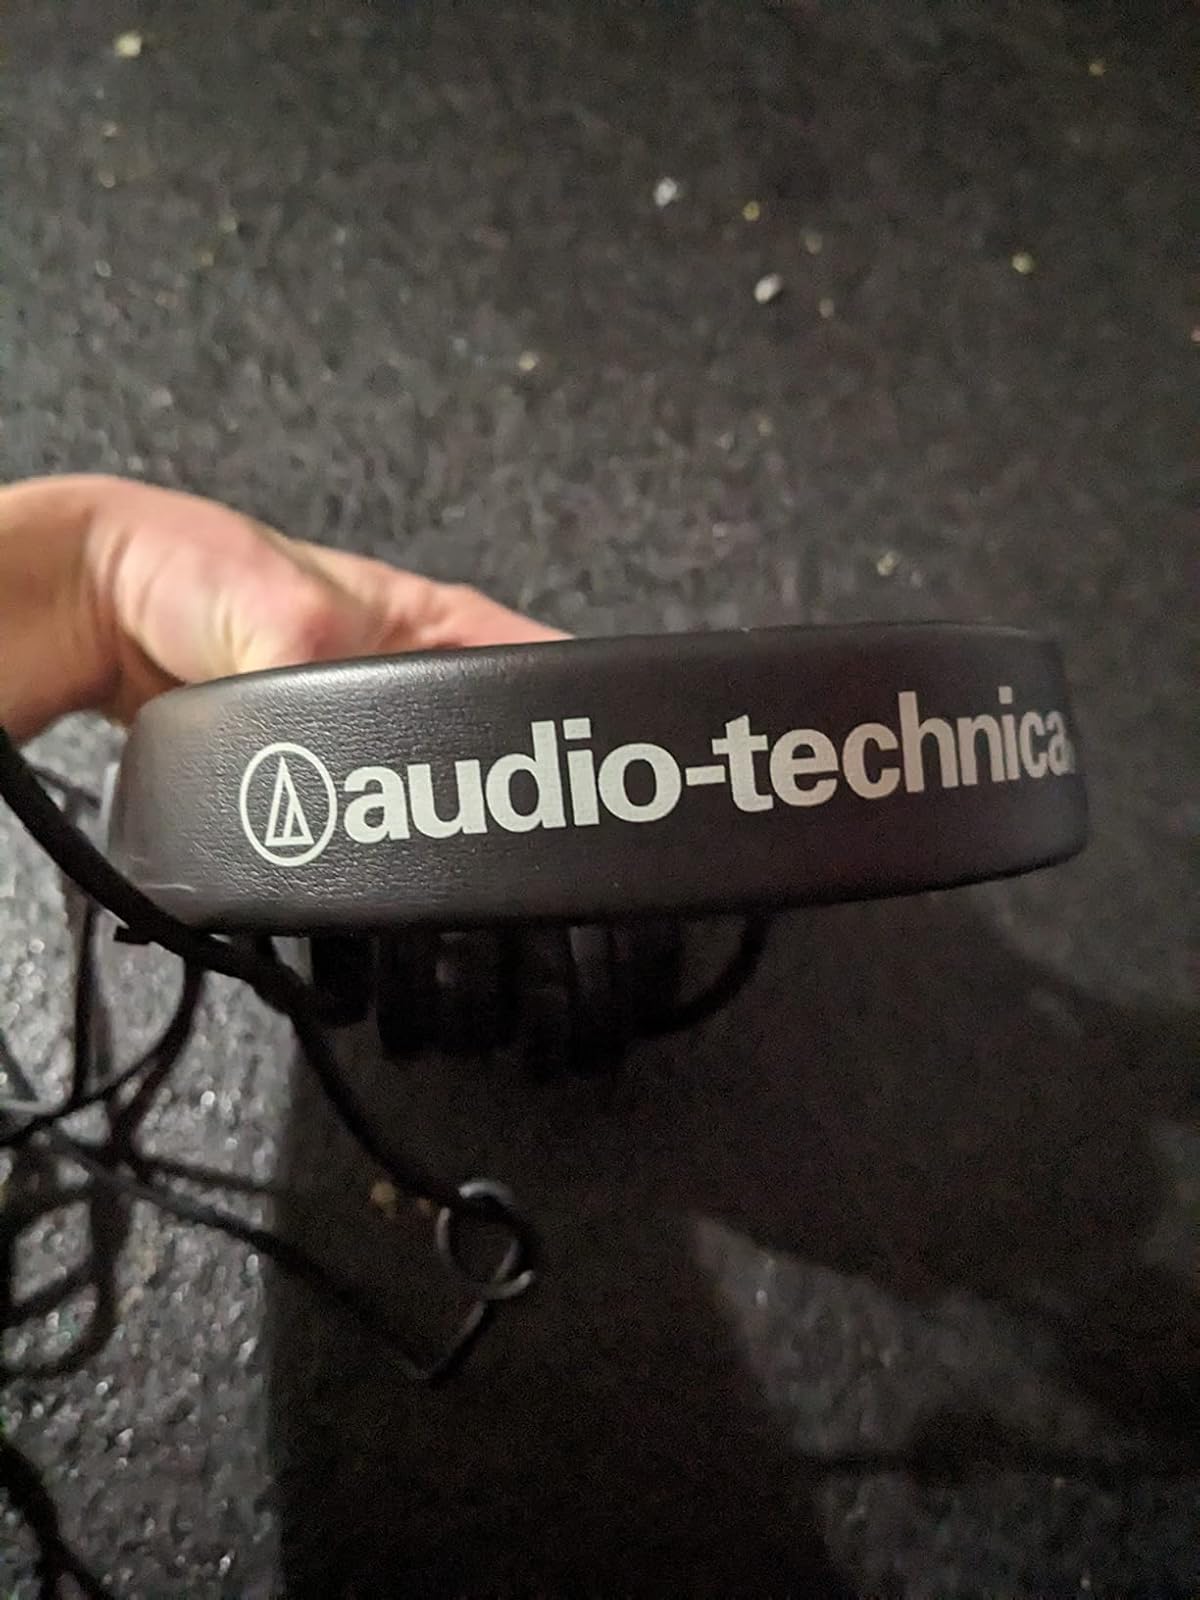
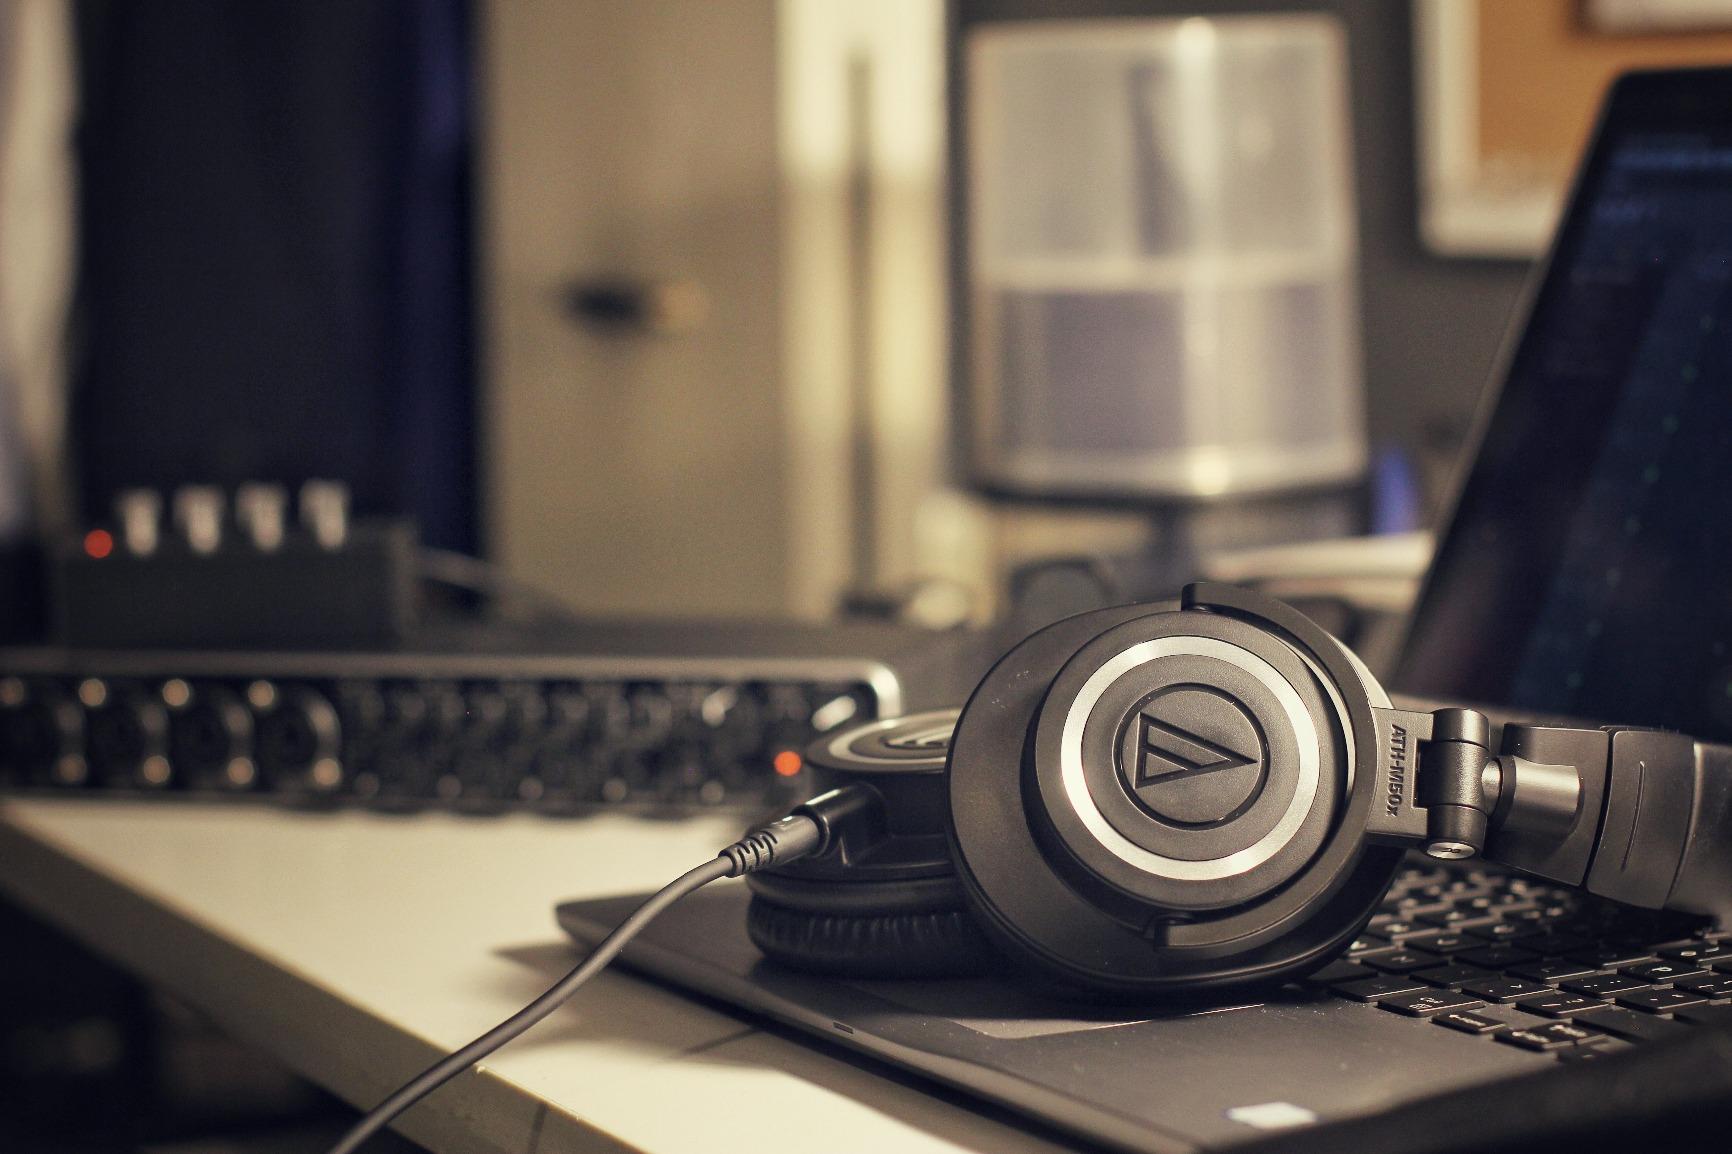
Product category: headphones
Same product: no